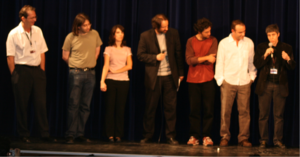
La Voie lactée est un film brésilien réalisé par Lina Chamie, sorti en 2007.